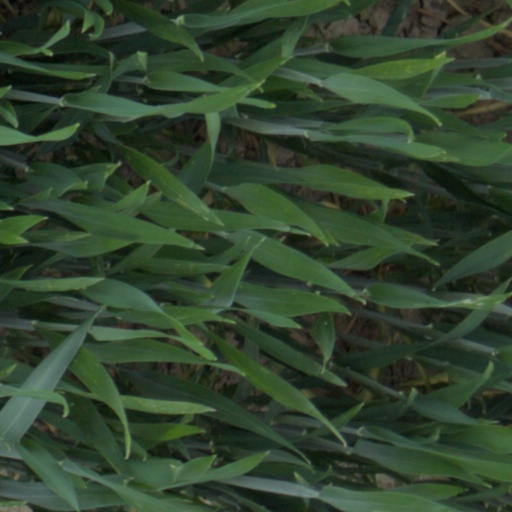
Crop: wheat